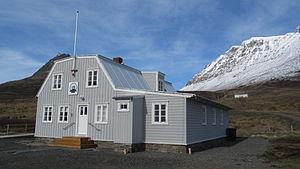
Le Centre du renard polaire est un centre de recherche comprenant également un musée et un café, situé dans la ville de Súðavík, dans les Fjords de l'Ouest, en Islande.